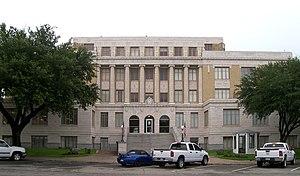
Le comté de Hunt, en anglais : Hunt County, est un comté situé dans le nord-est de l'État du Texas aux États-Unis. Il est nommé en l'honneur de Memucan Hunt Jr., le secrétaire de la marine de la république du Texas. Le siège du comté est la ville de Greenville. Selon le recensement de 2010, sa population est de 86 129 habitants, estimée en 2017 à 93 872 habitants.